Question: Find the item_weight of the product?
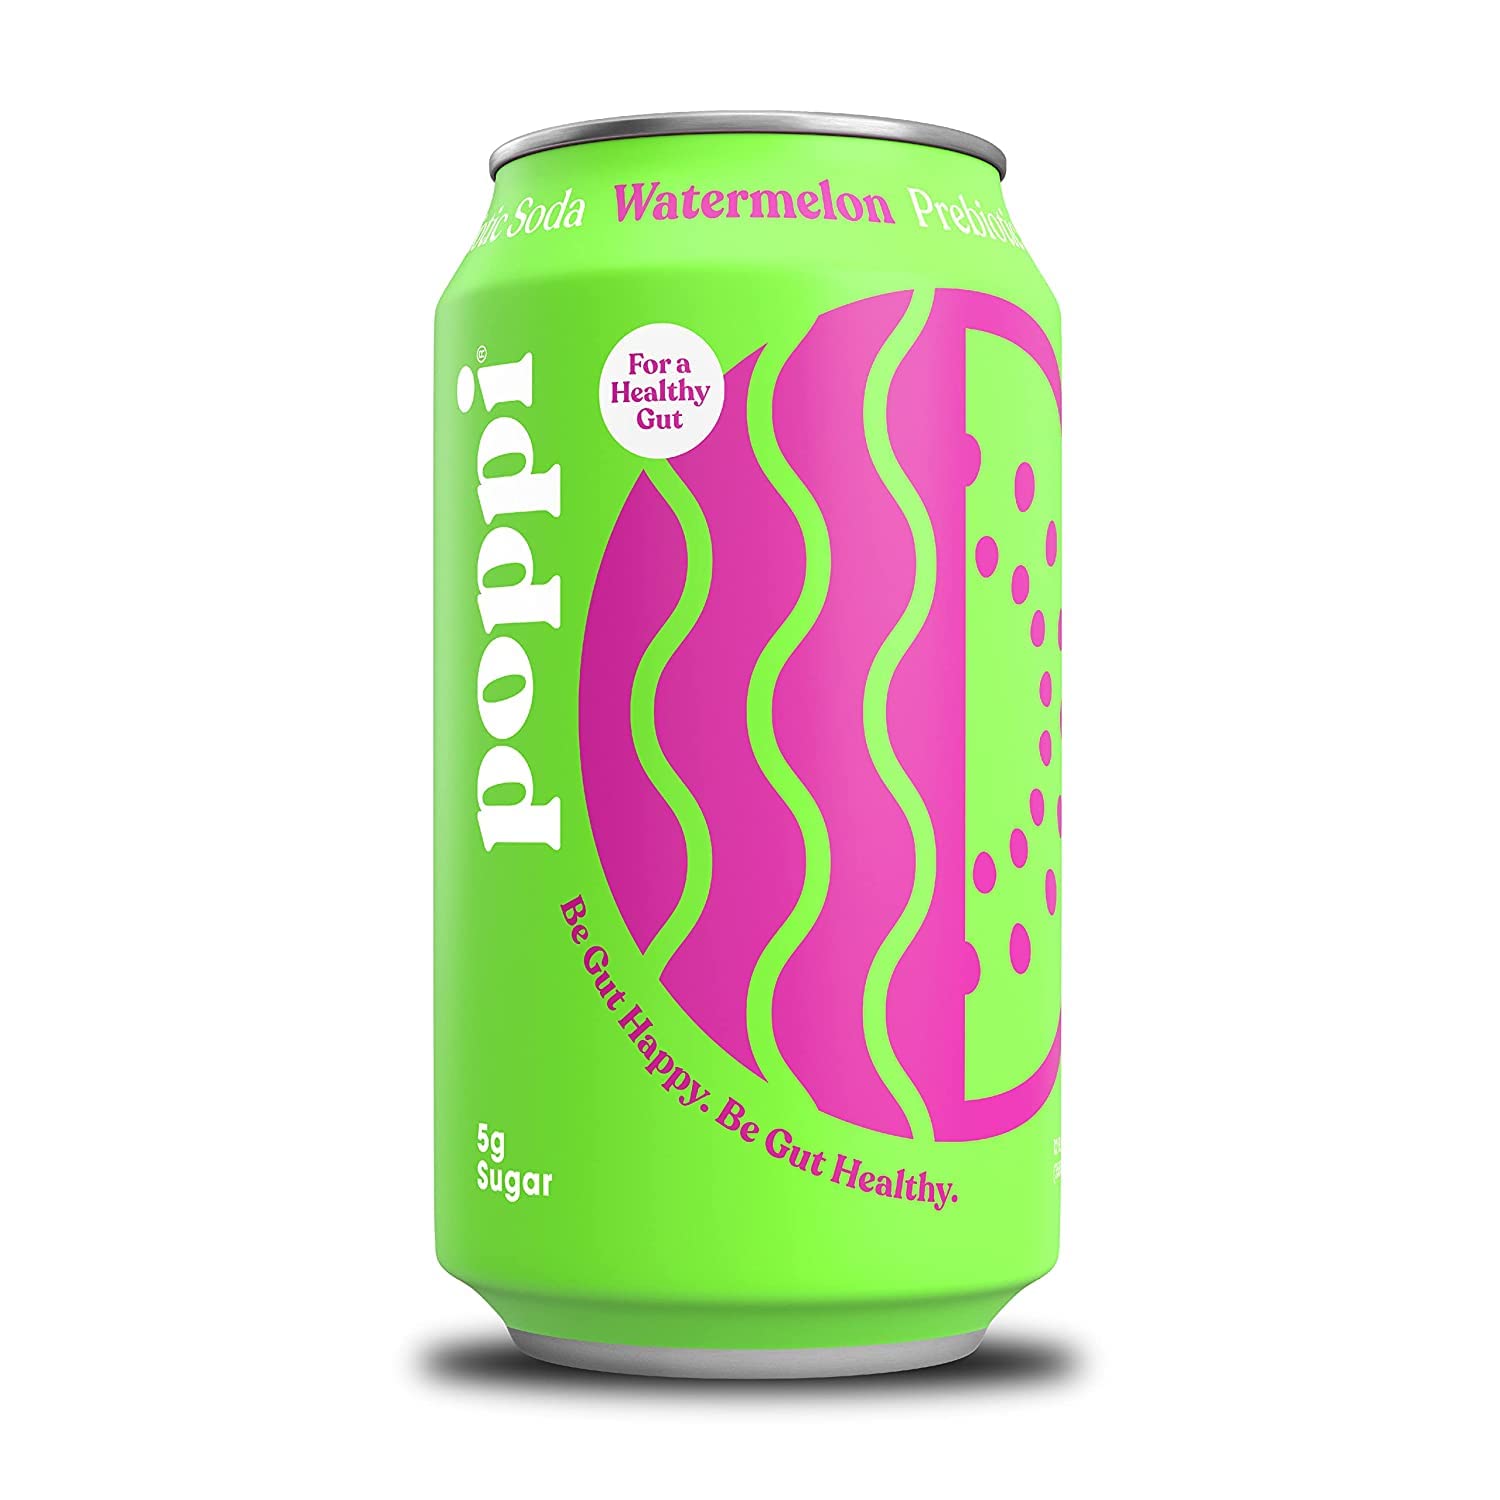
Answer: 5.0 gram